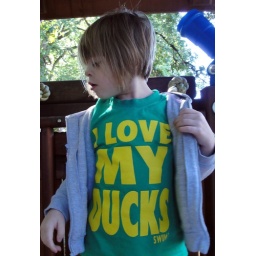
Evie in her new shirt enjoying the yard in our new house while we still have some nice weather